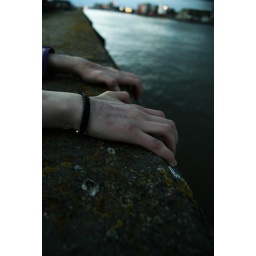
undecided between this one, and the black and white version, so +1 in commentsas always 'see all sizes' for better.